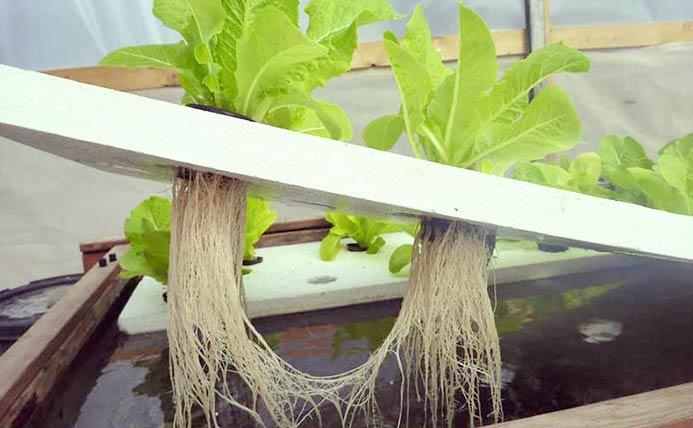
Kategoria ya kilimo cha haidroponiki inayoonyesha jinsi mchicha unavyo zamishwa kwa  utaratibu na kuwekwa kwenye maji yenye virutubishi vingi ili kukuza kilimo cha maji ambachoo kinapunguza na kudhibiti  kiwango cha maji kinachotumika bila kuhusisha matumizi ya udongo.